Jan Rouven

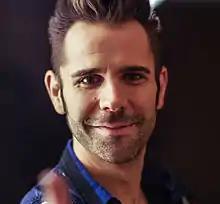
Tropicana Las Vegas, 2014

Jan Rouven Fuechtener (born 8 July 1977) is a German sex offender, artist and magician. He was primarily known for his show "The New Illusions" which took place at Tropicana Las Vegas from 2014 to 2016. Fuechtener was initially arrested in March 2016 and charged with owning child pornography by the FBI. He has been incarcerated ever since after being held without bail.